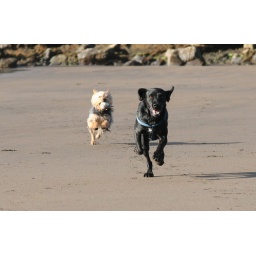
Two dogs running on beach one has ball in month,